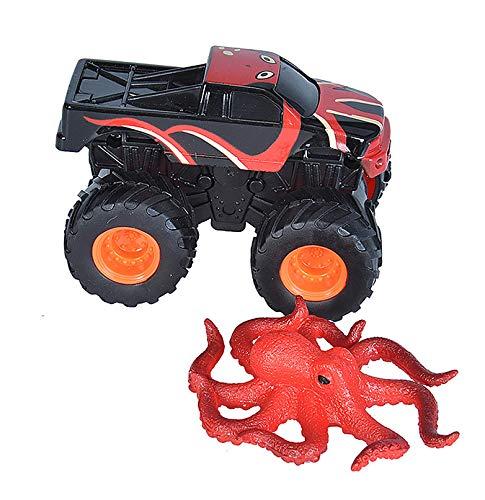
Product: Wild Republic Shark, Octopus Trucks, Ocean Party Supplies, Aquatic Toy, Sandbox Toys, 2 Pack
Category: Toys & Games | Toy Figures & Playsets | Playsets & Vehicles | Playsets
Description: Value: Included is great white and octopus toy figures and two trucks, you provide the imagination.
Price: $15.76
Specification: ProductDimensions:6x3x3inches|ItemWeight:8ounces|ShippingWeight:8ounces(Viewshippingratesandpolicies)|ASIN:B07P613HJK|Itemmodelnumber:23280|Manufacturerrecommendedage:3yearsandup